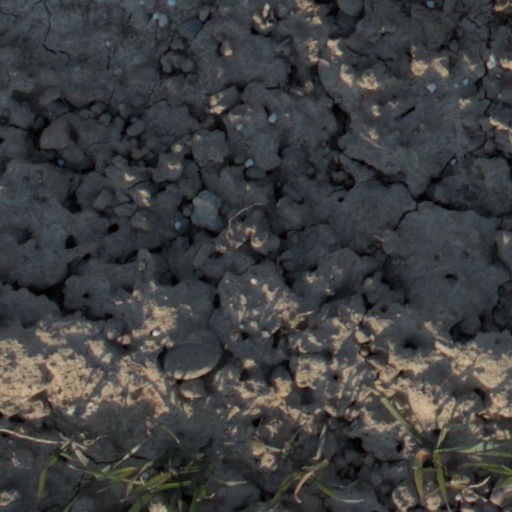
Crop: wheat